Sky position (RA, Dec in degrees): 139.527, 3.88
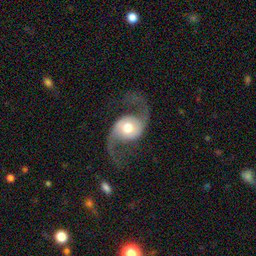
Galaxy morphology: Unbarred Loose Spiral Galaxies